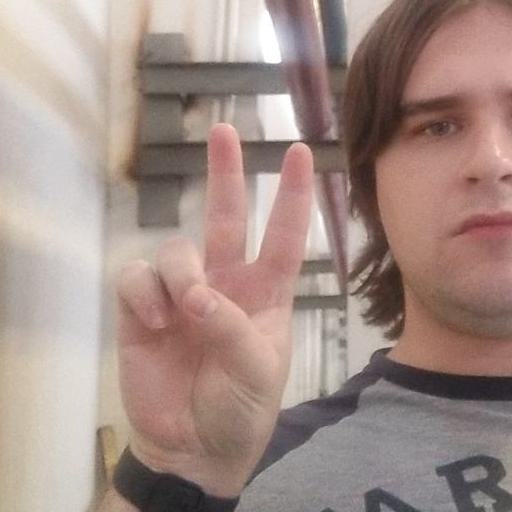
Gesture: peace